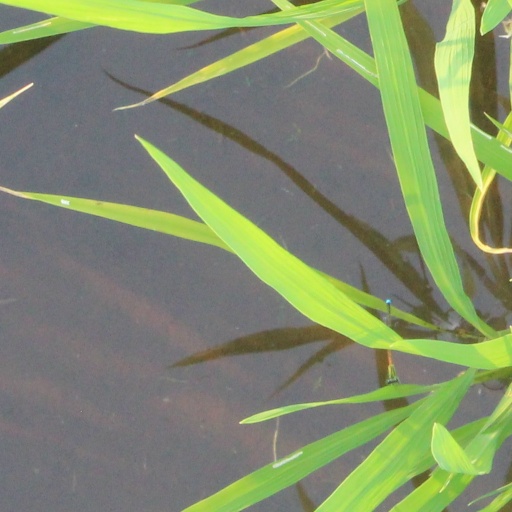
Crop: rice